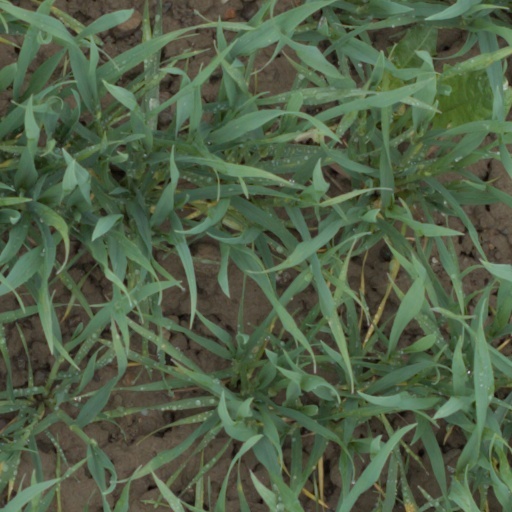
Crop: wheat